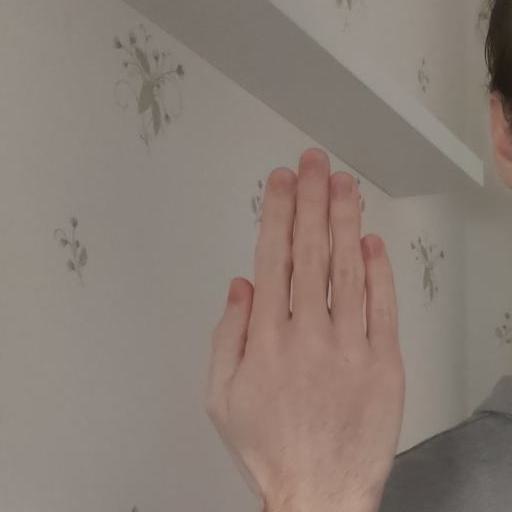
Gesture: stop_inverted